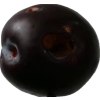
Label: plum